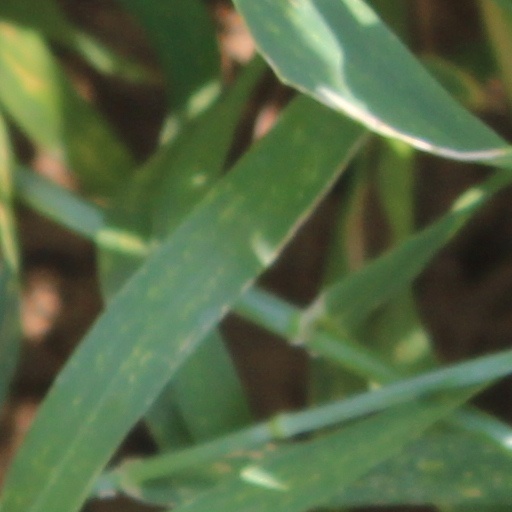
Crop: wheat